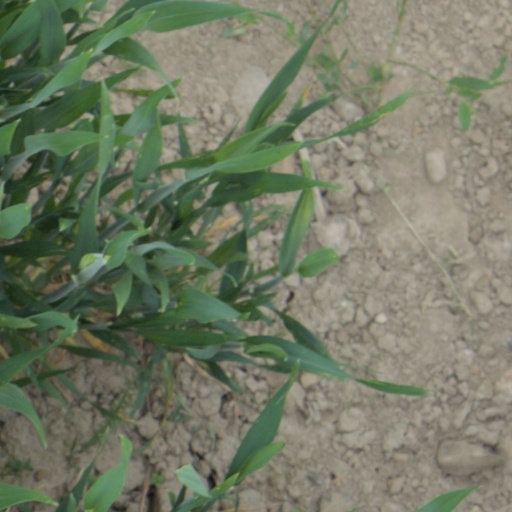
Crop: wheat